Question: Where was the picture taken?
Tambaya: A ina aka ɗauki hoton?
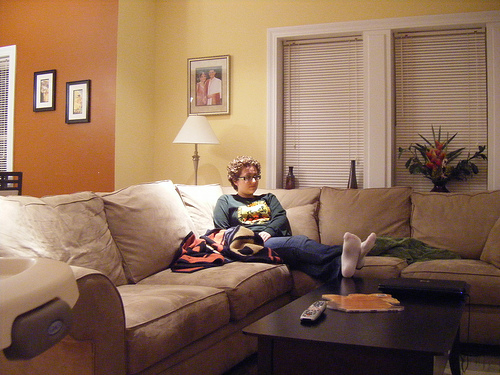
Answer: The living room.
Amsa: Ɗakin zama.